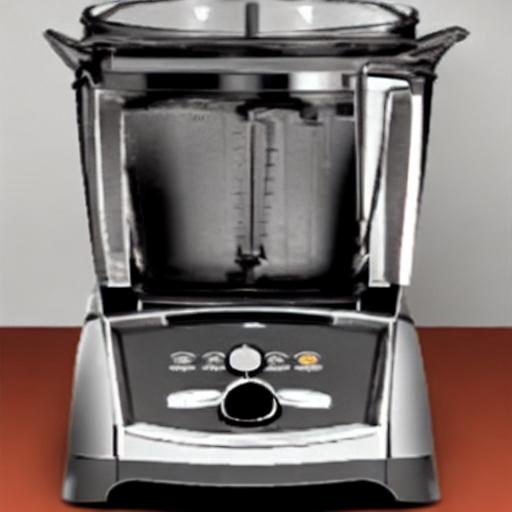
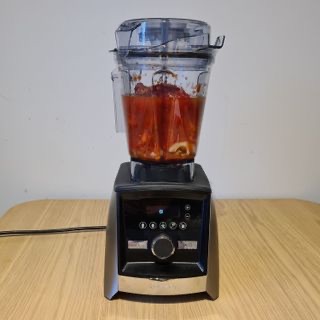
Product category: items_blender
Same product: no